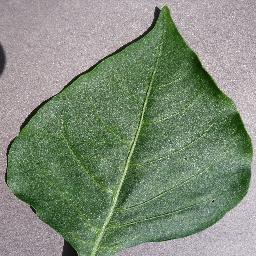
Label: Pepper,_bell___healthy